Fort Lyttleton (Pennsylvania)

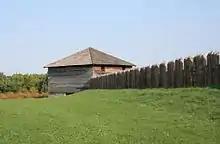

On February 9, 1756, Governor Morris wrote to General William Shirley: